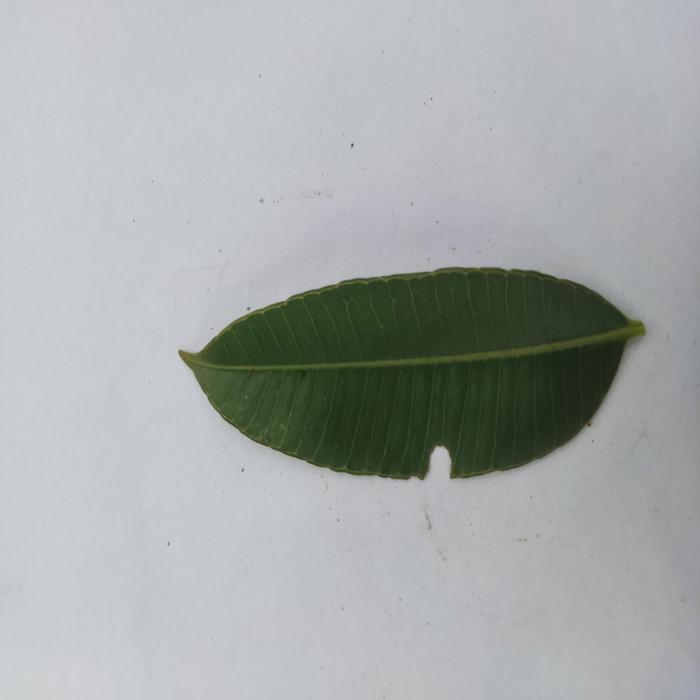
Crop: Hog Plum
Leaf condition: Heathy_Leaf